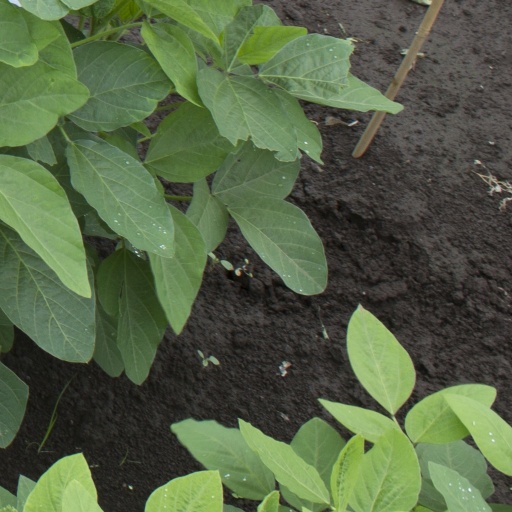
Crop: soybean